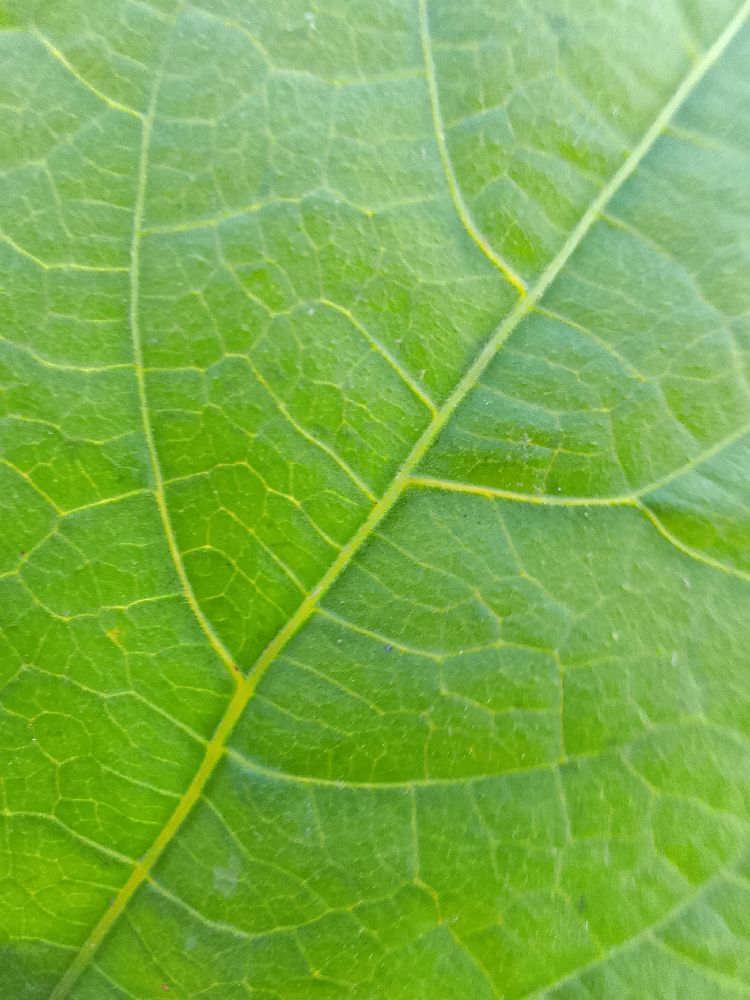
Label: healthy